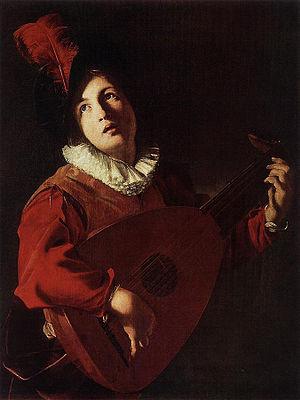
Tobias Hume est un compositeur et violiste anglais, il fut aussi un soldat au service du Roi de Suède.
L’école caravagesque d'Utrecht désigne un groupe de peintres néerlandais qui, dans la première décennie du XVIIᵉ siècle, partirent à Rome en Italie dans le but de parfaire leur formation, comme beaucoup d’artistes à cette époque, mais qui y furent tout particulièrement influencés par les œuvres du Caravage ; après leur retour aux Pays-Bas, ils furent actifs à Utrecht où, durant une période relativement courte, de 1620 à 1630 environ, ils continuèrent à peindre dans un style inspiré par le maître italien. Ils font partie d’un courant européen plus large, connu sous le nom de caravagisme.